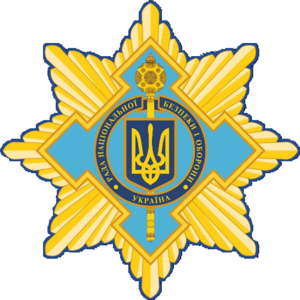
Rådet for Ukraines nationale sikkerheds- og forsvarspolitik
Rådet for Ukraines nationale sikkerheds- og forsvarspolitik er et rådgivende statsligt organ for Ukraines præsident, på ukrainsk omtalt med forkortelsen RNBO[U].